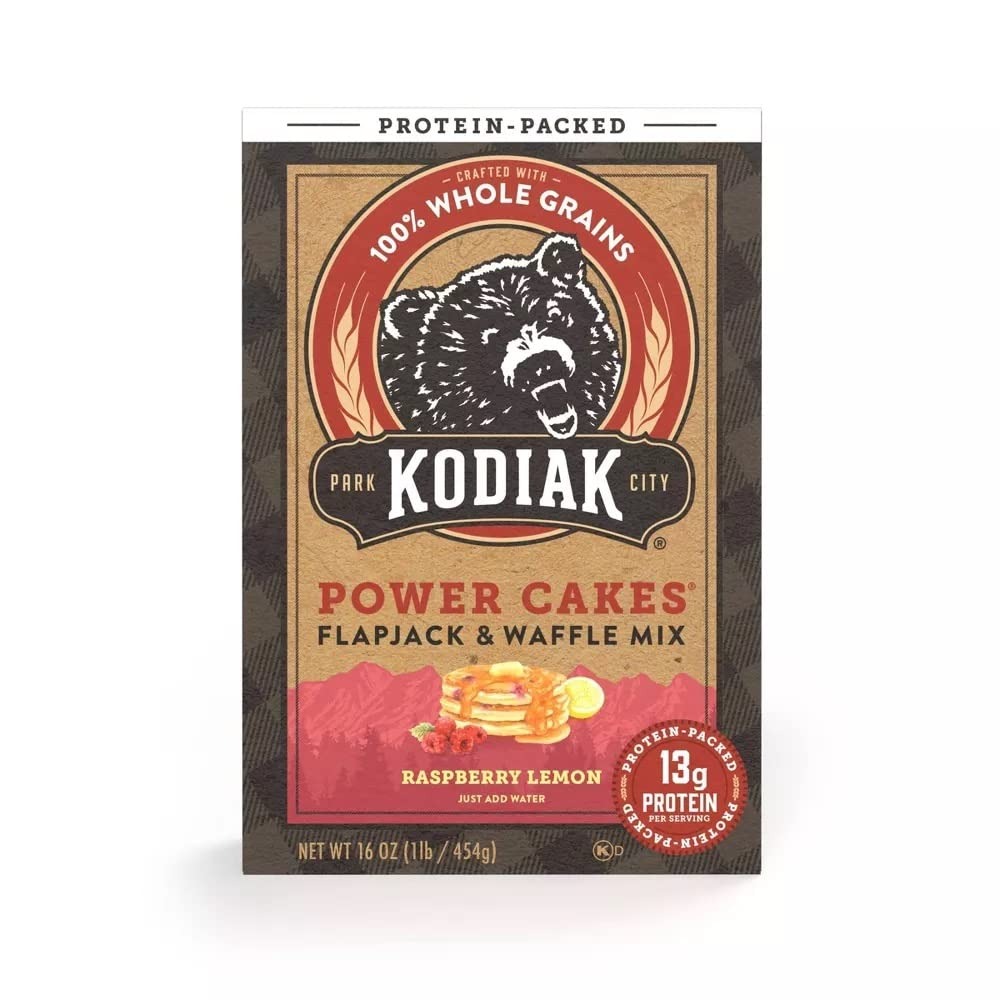
Item Name: Kodiak Power Cakes, Pancake & Waffle Mix, Raspberry Lemon, High Protein,100% Whole Grains (Pack of 1)
Bullet Point 1: Kodiak Cakes Raspberry Lemon, Protein Packed All Natural, Protein Pancake, Flapjack and Waffle Mix, 16 ounce
Bullet Point 2: Crafted with 100% whole grains; a solid foundation for your next meal
Bullet Point 3: 14 grams of protein per serving help keep you fuller for longer
Bullet Point 4: Contains 1 box of pancake mix (16oz)
Value: 16.0
Unit: Ounce

Price: 14.9